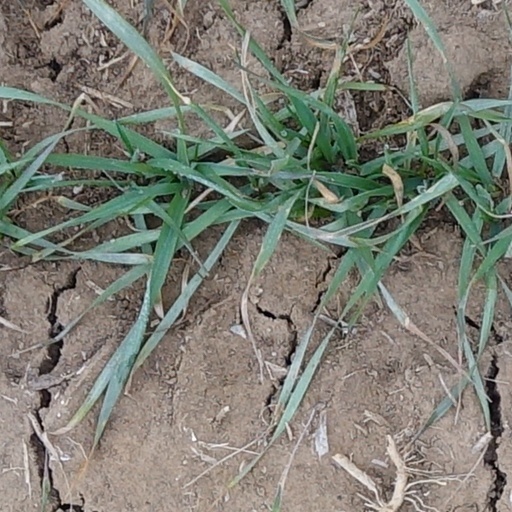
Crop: wheat